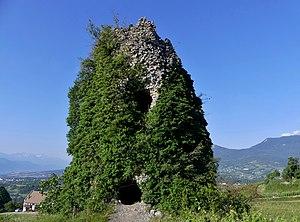
Vue, au petit matin, de la tour de Montagny de Chignin, en Savoie.
Les tours de Chignin forment un ancien camp retranché dont les vestiges se dressent en France sur la commune de Chignin, dans le département de la Savoie en région Rhône-Alpes.